Stefan Andrić

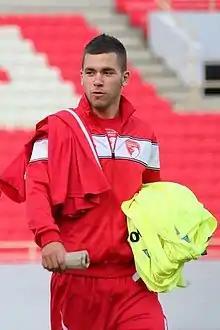
Andrić with Radnički Kragujevac

Stefan Andrić; (born 2 April 1996) is a professional footballer. Born in Serbia, he represented Macedonia at youth level.